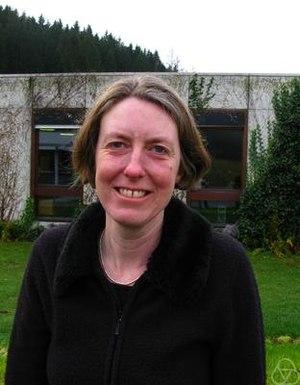
Photo de Gwyneth Stallard en 2009.
Gwyneth Mary Stallard est une mathématicienne britannique dont les recherches concernent la dynamique complexe et l'itération des fonctions méromorphes. Elle est professeure de mathématiques pures à l'Open University.